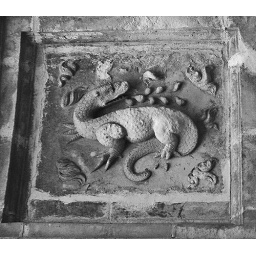
detail on wall in French castle